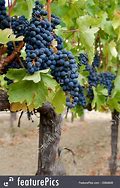
Label: Grapes